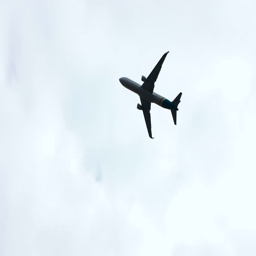
the aircraft flies in the sky